Goiás

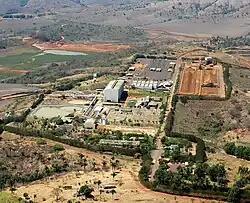
Chemical-mineral complex of the Fosfértil company in Catalão.

Agriculture as a total represented 21% of the GDP of the state. The state of Goiás stands out in the production of sugarcane, corn, soy, sorghum, beans, sunflower, tomato, garlic, in addition to also producing cotton, rice, coffee and wheat. In 2019, Goiás was the Brazilian state with the 4th highest grain production, 10% of the national production. Goiás is the 2nd largest producer of sugarcane in the country, 11.3% of national production, with 75.7 million tons harvested in the 2019–20 harvest. In the same year, it was the 4th largest producer of soy, with 12.46 million tons. It has the national leadership in the production of sorghum: it produced 44% of the Brazilian crop production in the 2019–2020 cycle, with a harvest of 1.09 million tons. In 2017, it was the 4th largest producer of maize in the country. The state is also the Brazilian leader in tomato production: in 2019 it produced over 1.2 million tons, a third of the country's total production. In 2019, Goiás became the leader of the Brazilian production of garlic. Goiás was the 4th largest producer of beans in Brazil in the 2017–18 harvest, with 374 thousand tons, and has about 10% of the country's production. The state is also in 3rd place in the national production of cotton, however, most of the national production is from Mato Grosso and Bahia - Goiás has only 2.3% of participation. In sunflower, in 2020 Goiás was the 2nd largest national producer, with 41.8%, losing only from Mato Grosso. In rice, Goiás is the 8th largest producer in Brazil, with 1% of national production.